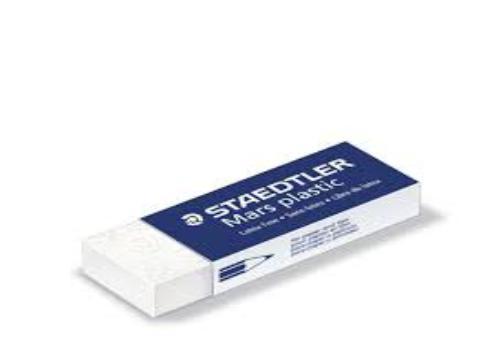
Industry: Necessities